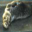
Label: seal